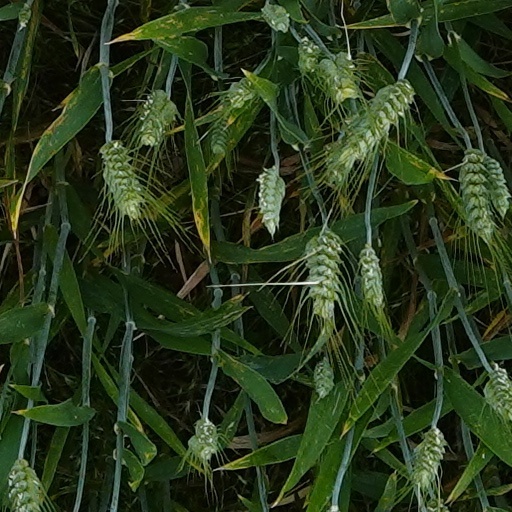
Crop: wheat